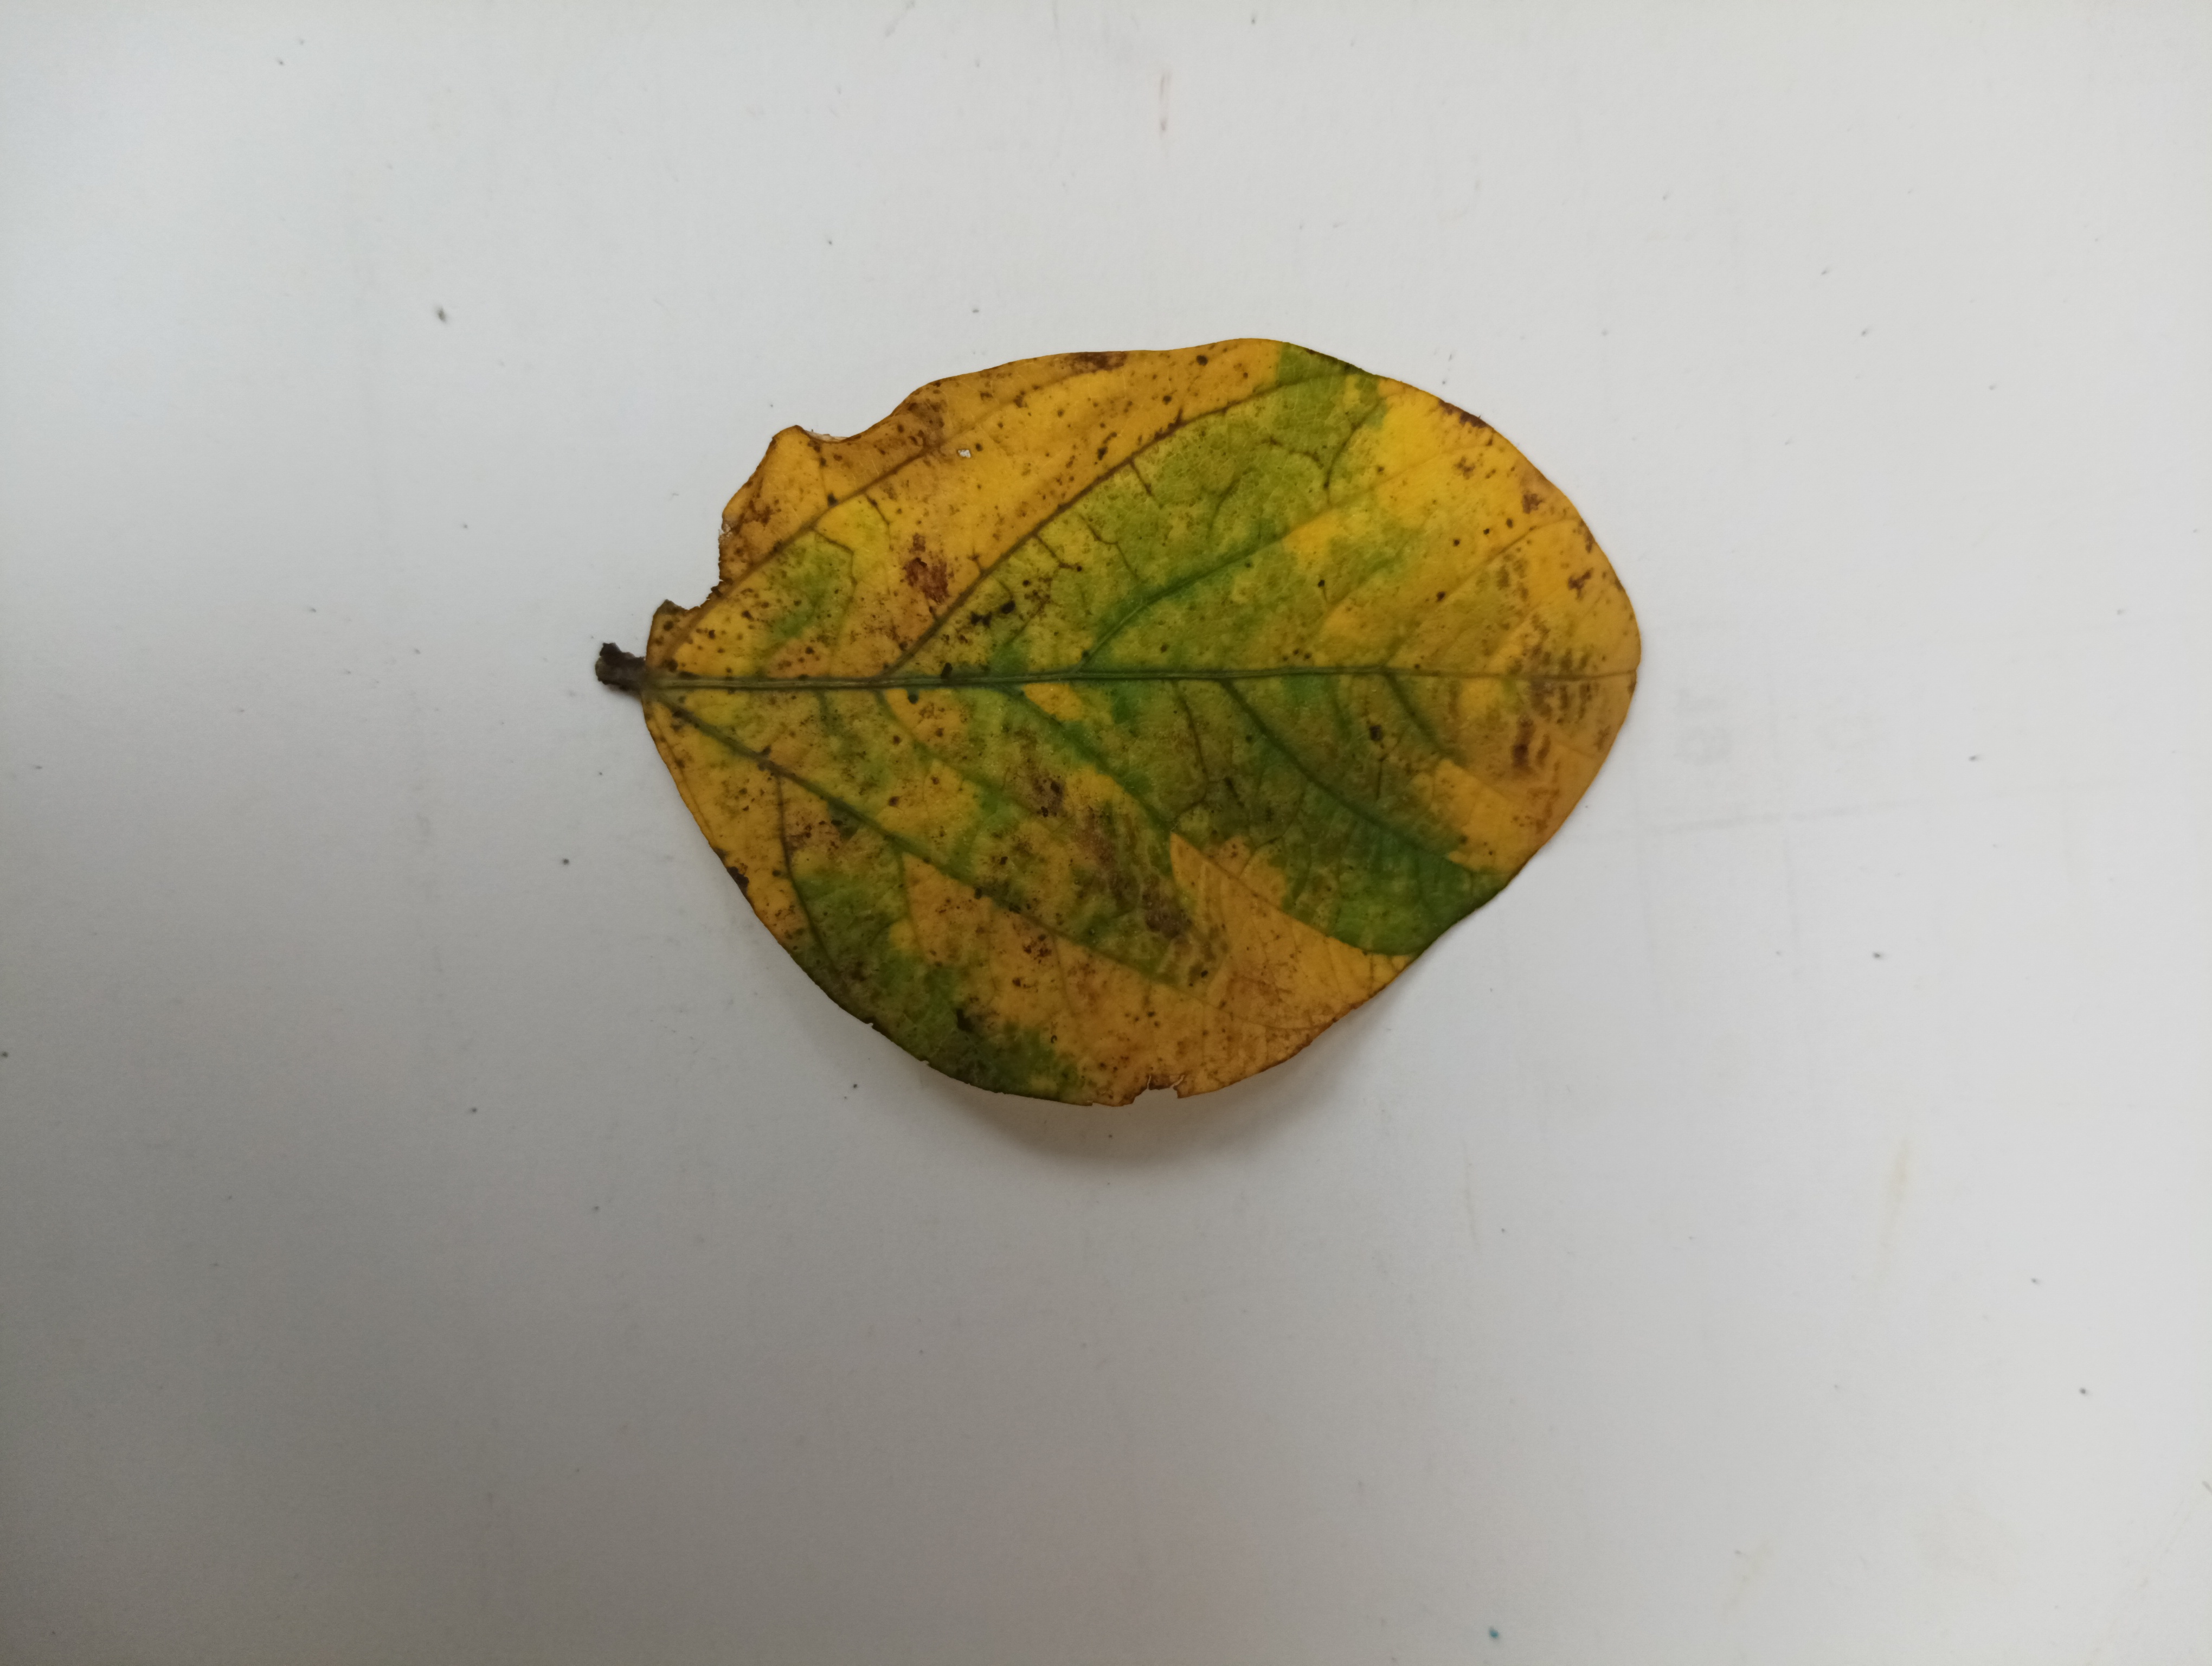
Label: Vein Necrosis